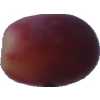
Label: pink_grape